Timur Gadzhikhanov

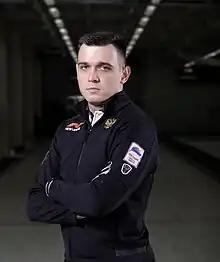
Gadzhikhanov in 2018

Timur Magomedovich Gadzhikhanov (born 5 June 1995 in Kazan, Russia) is a Russian curler from Moscow.